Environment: real
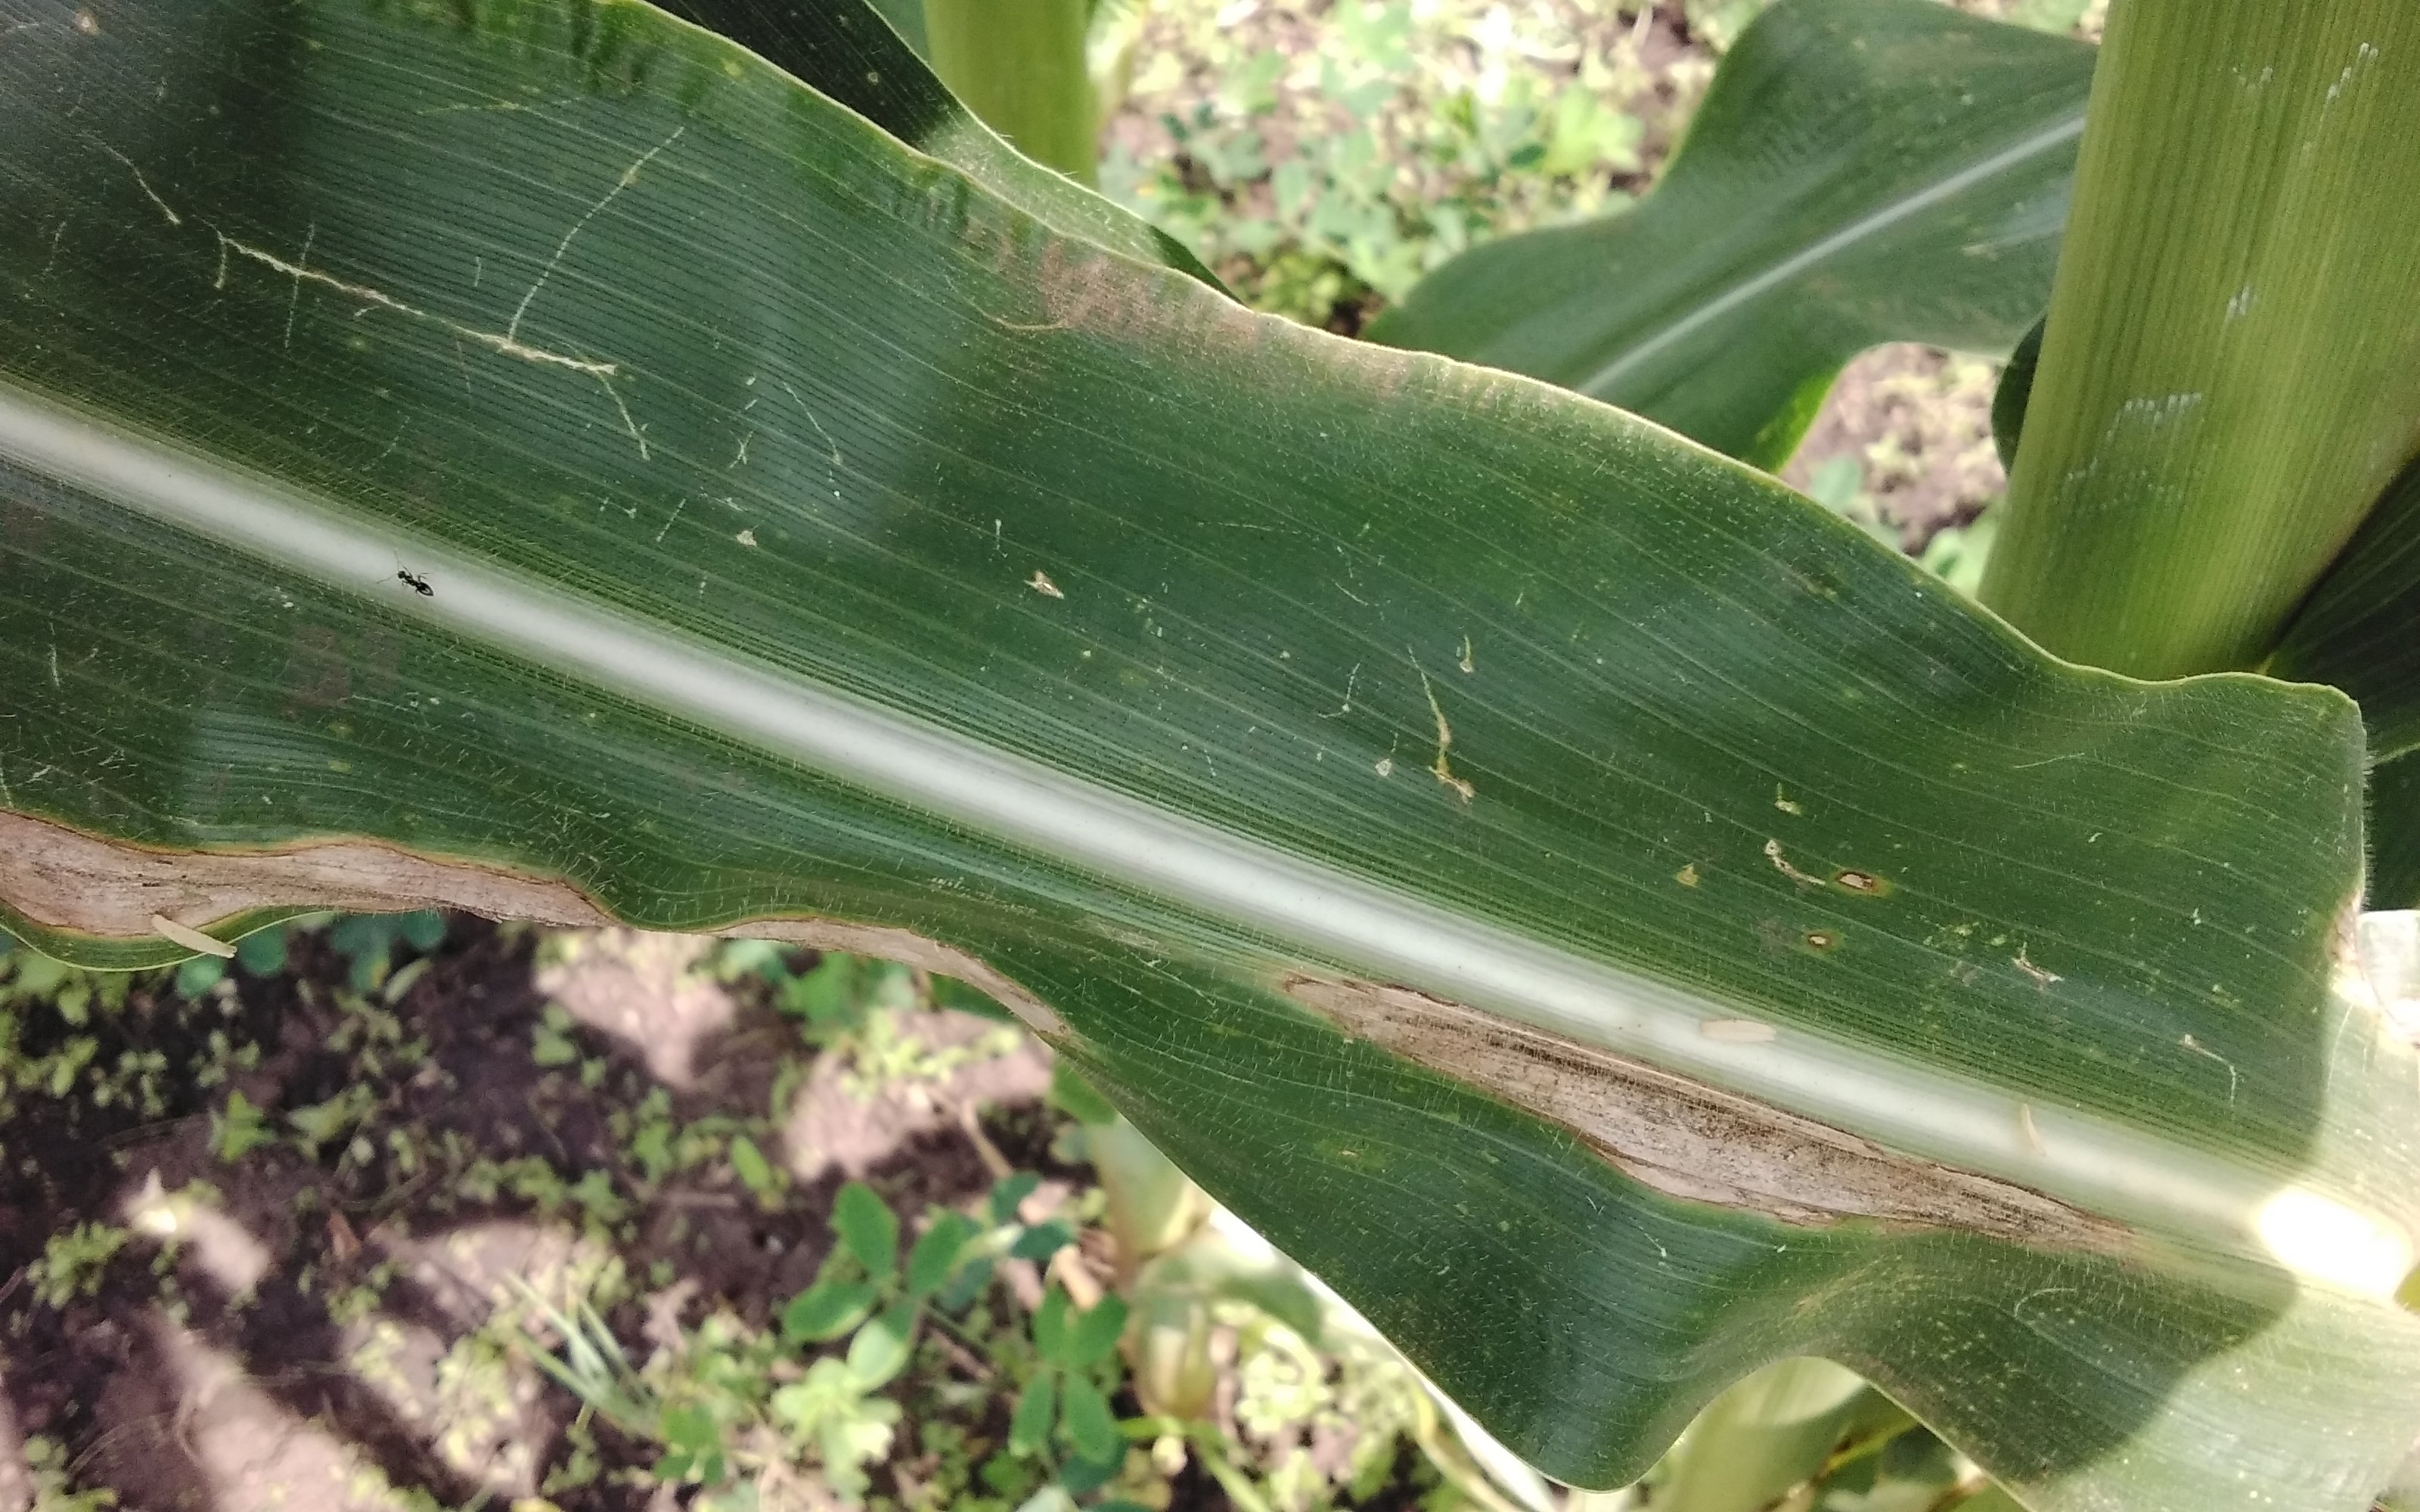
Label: northern_corn_leaf_blight